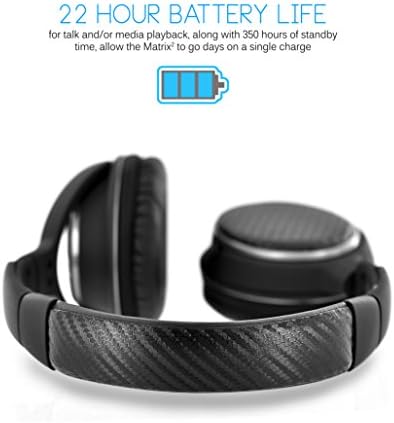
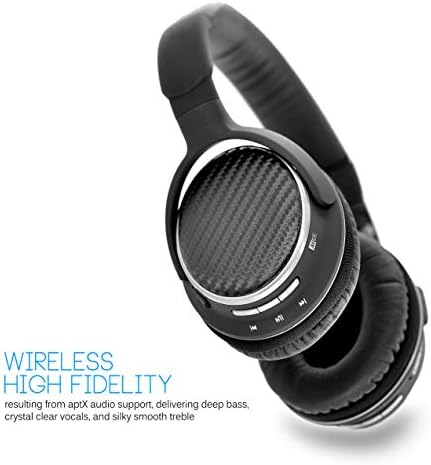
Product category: headphones
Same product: yes